Jimmy Fraser

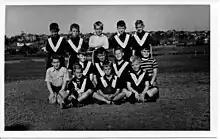

Fraser played for St. George Budapest in the New South Wales first division between 1970 and 1974.